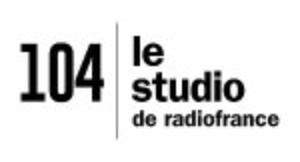
Logo du Studio 104 de Radio France conçu par l'Agence W
Le studio 104 de Radio France est une salle de concert polyvalente destinée à accueillir tous types de musique ainsi que les grands événements publics des chaînes de Radio France : France Inter, France Info, France Culture, France Musique, FIP, France Bleu, Mouv'. Il constitue en outre un espace de répétition pour les formations musicales de Radio France : l’Orchestre national de France, l’Orchestre philharmonique de Radio France, le Chœur de Radio France et la Maîtrise de Radio France.